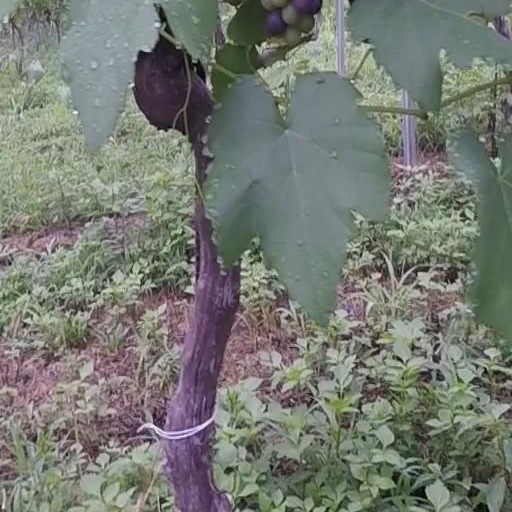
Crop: grape